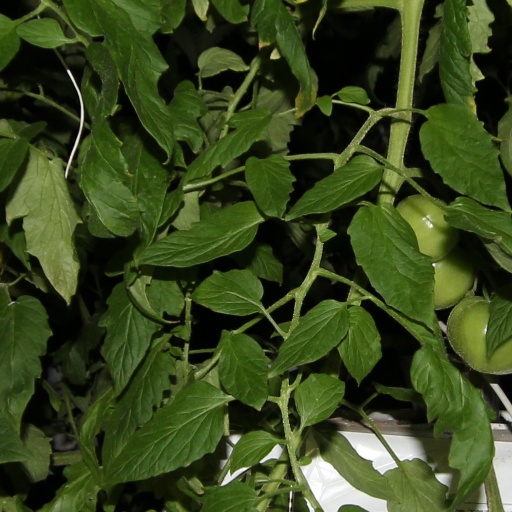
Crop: tomato